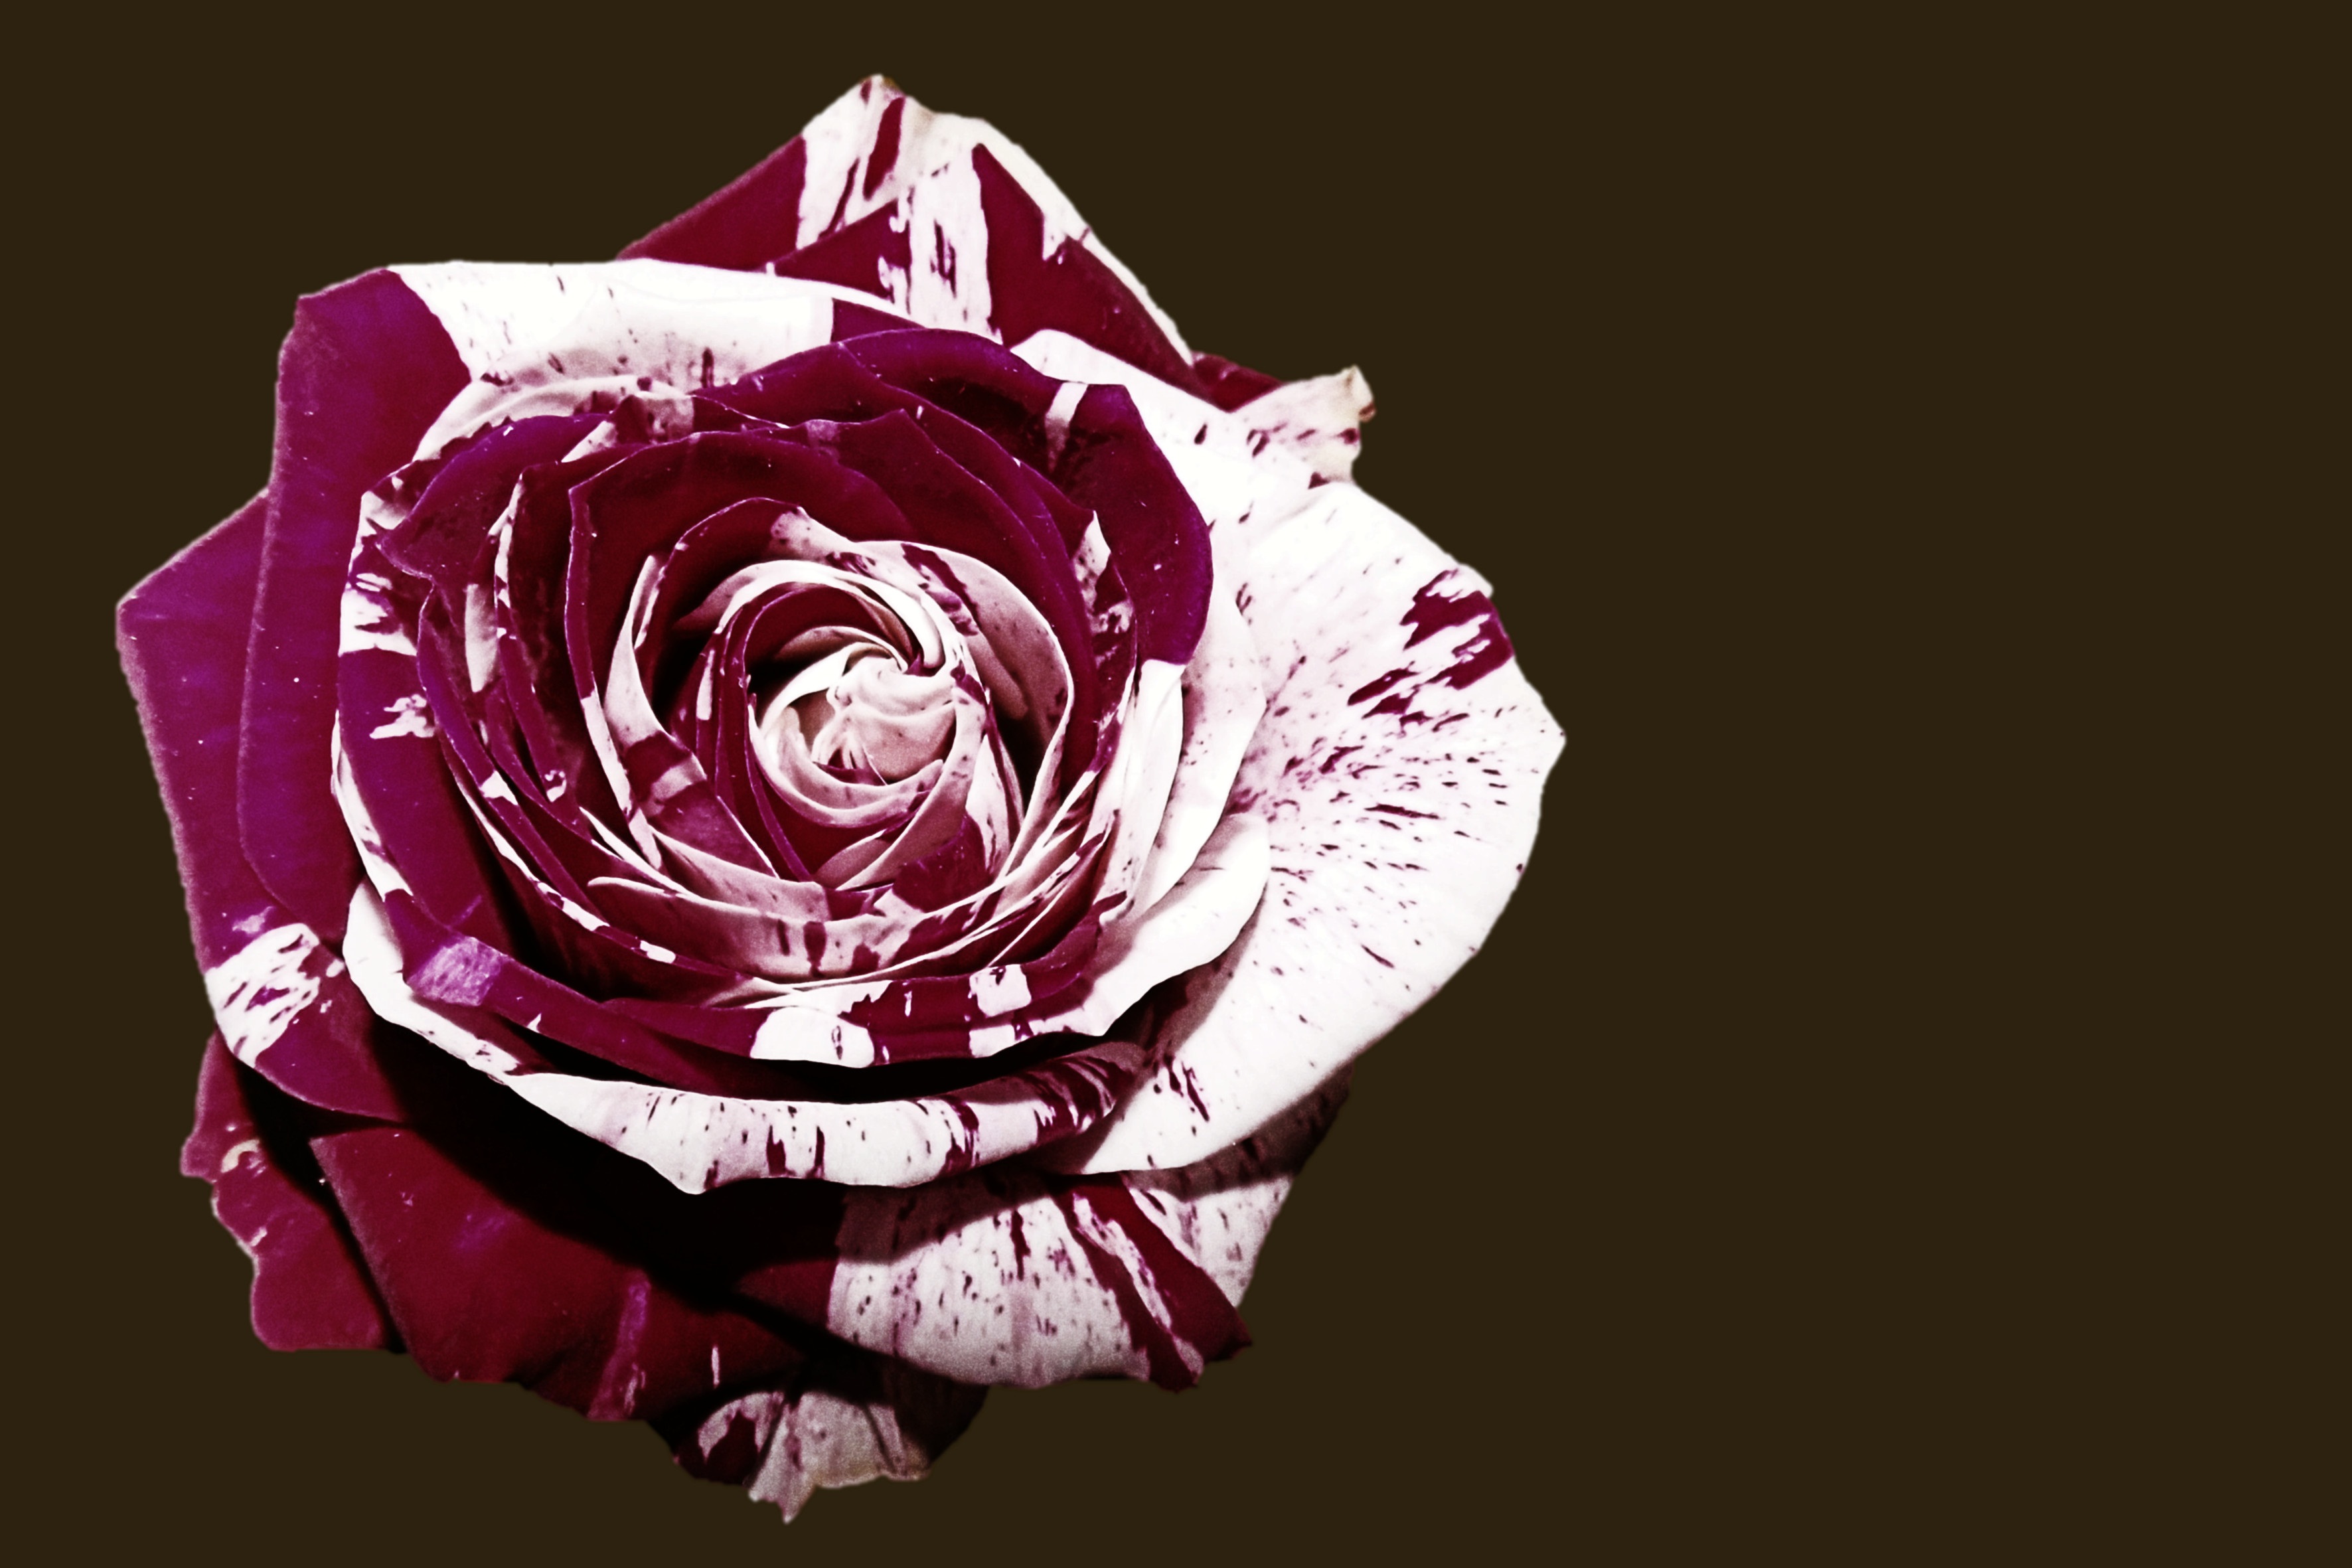
blossom, black and white, plant, flower, petal, bloom, rose, red, pink, illustration, magenta, floribunda, black background, flowering plant, bi color, garden roses, rose family, purple red white, still life photography, monochrome photography, land plant, rose order